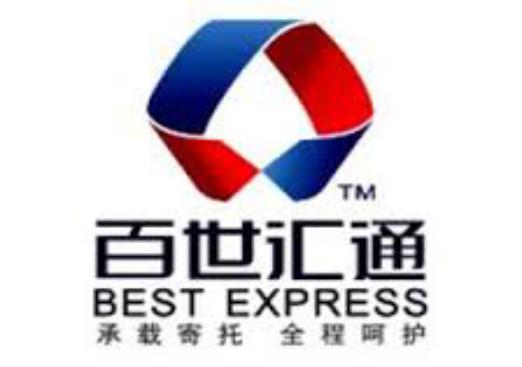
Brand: BEST EXPRESS-2
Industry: Others